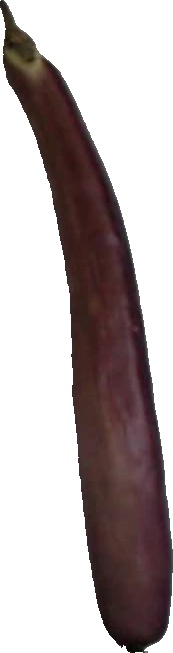
Label: eggplant_long_1